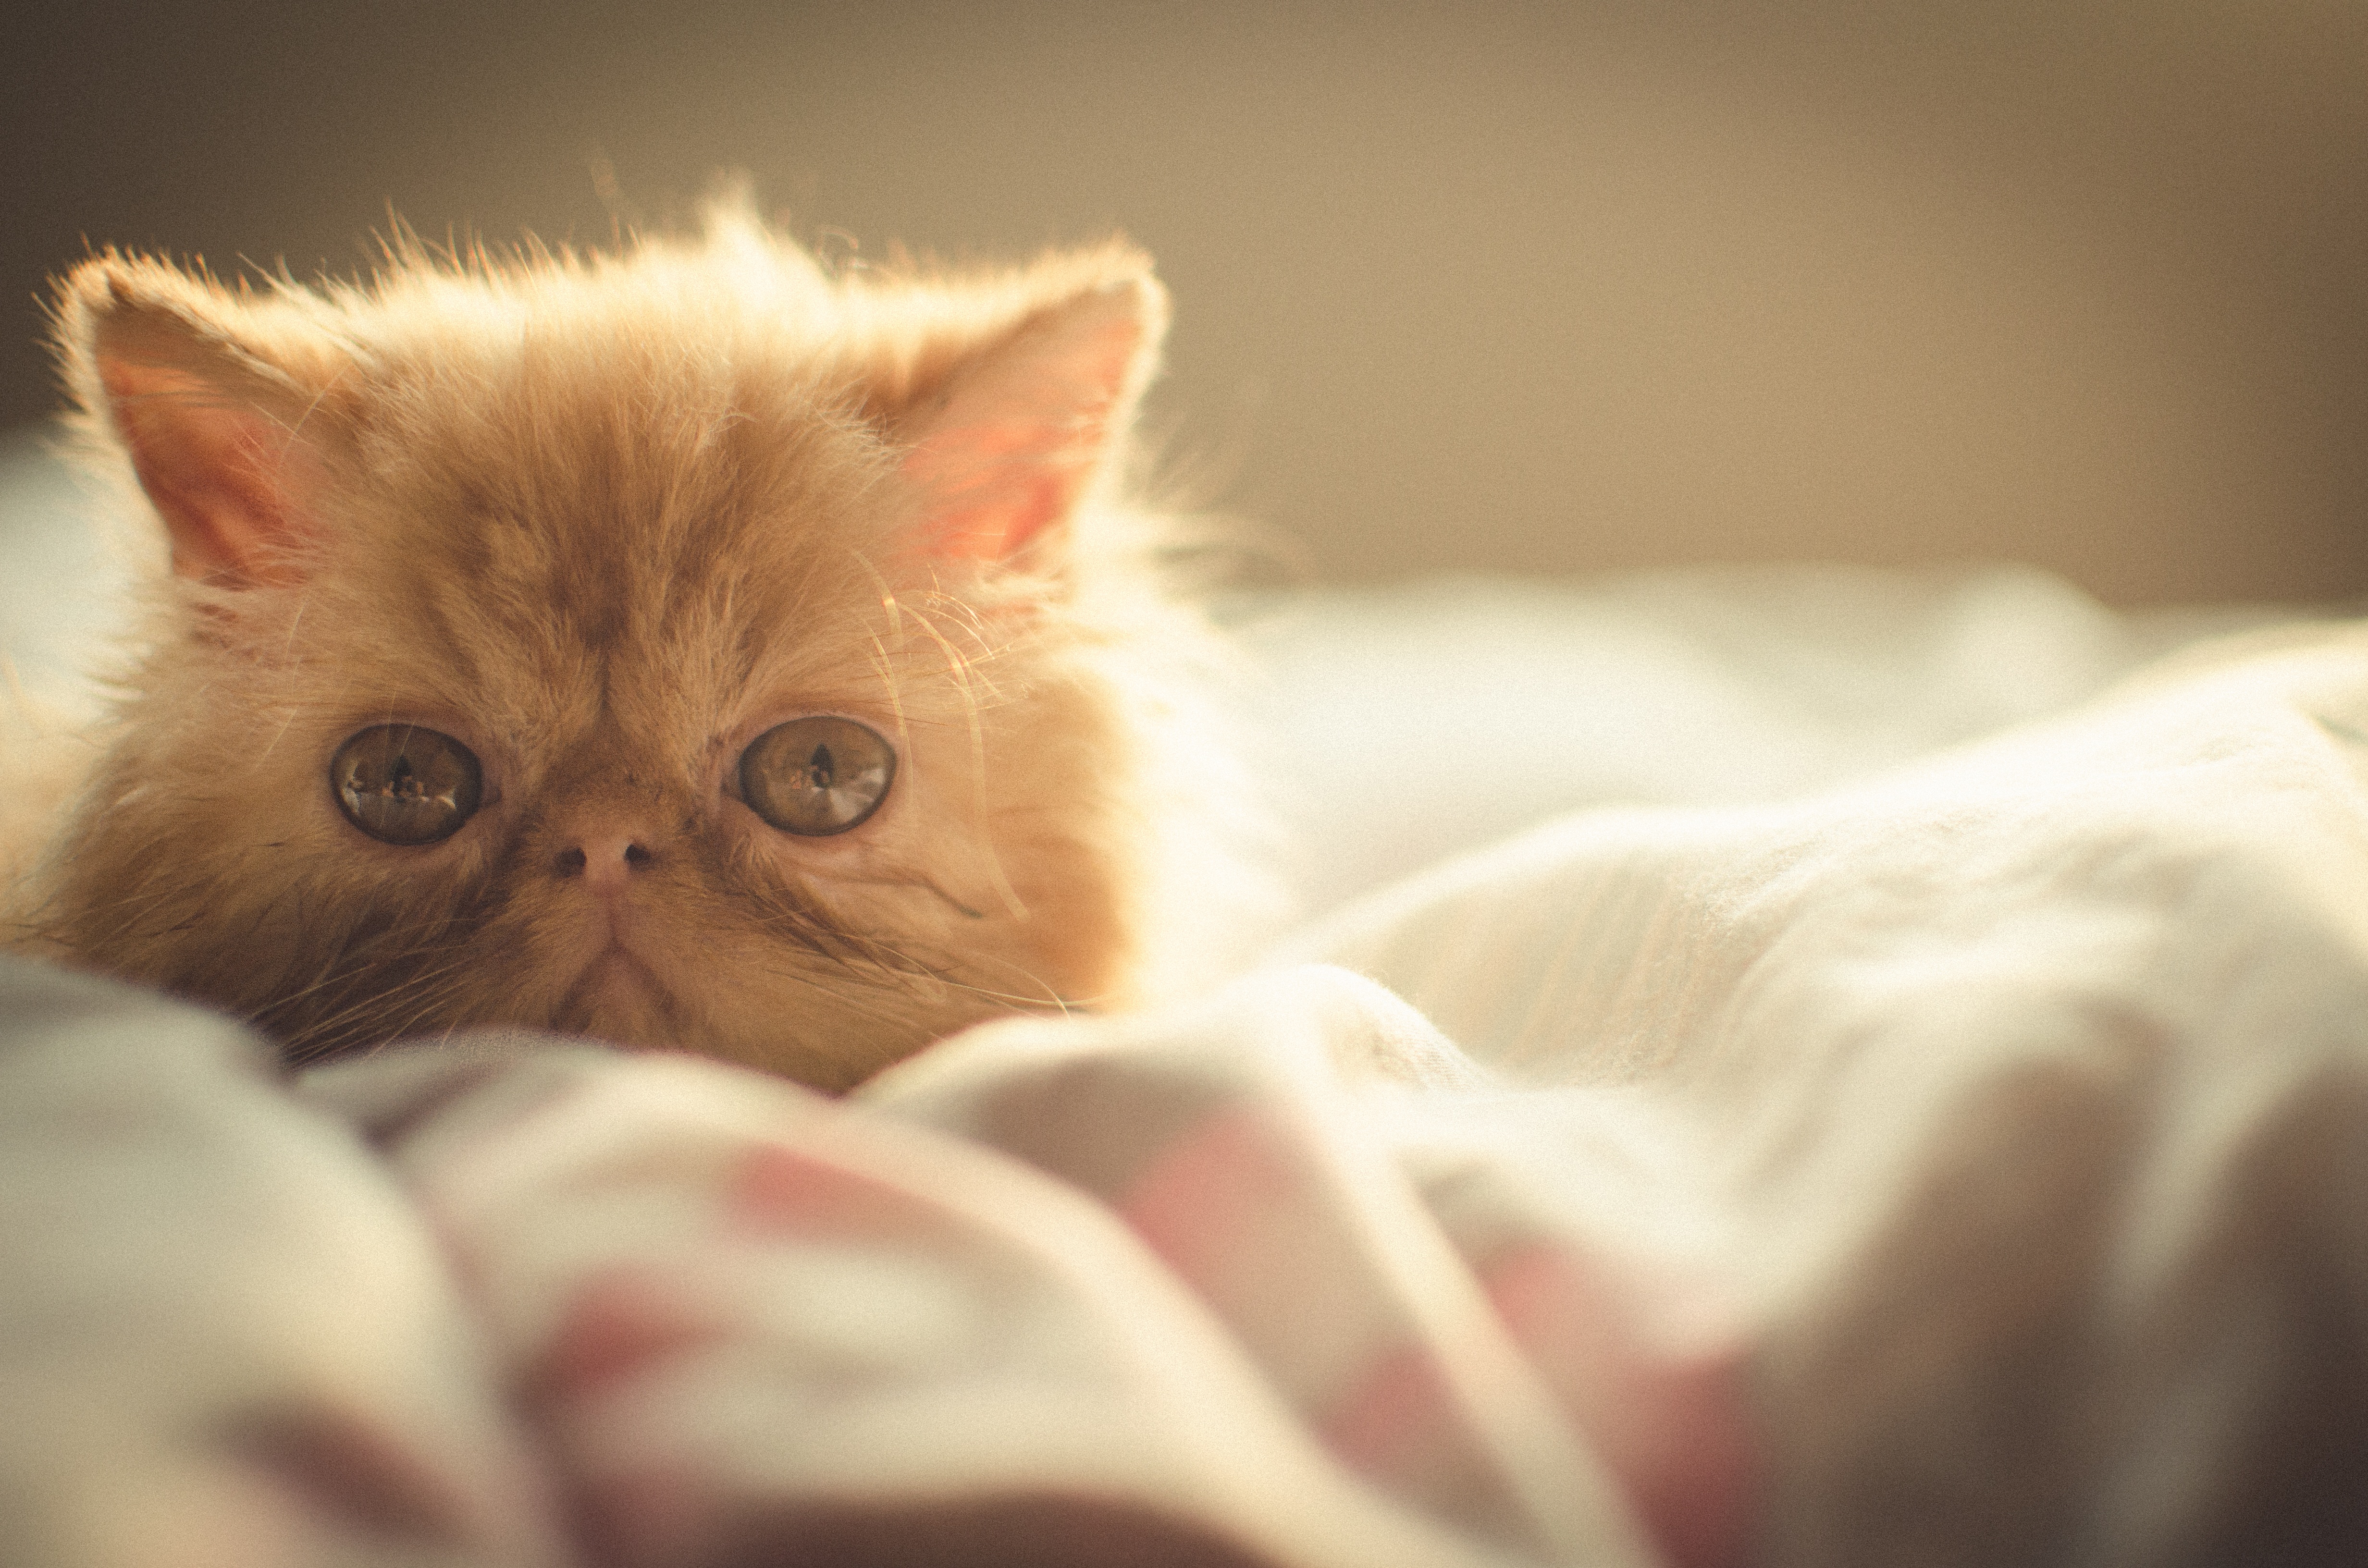
animal, cute, pet, fur, portrait, kitten, cat, small, mammal, baby, playful, close up, face, nose, whiskers, kitty, paw, furry, puss, skin, vertebrate, domestic, bunny, cute cat, persian, charming, small to medium sized cats, cat like mammal, carnivoran